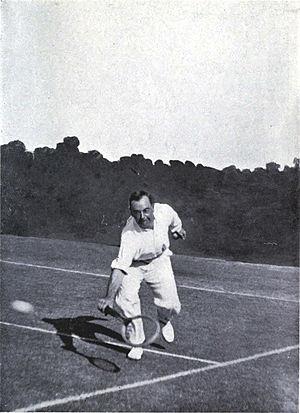
Harry Parker né le 6 mai 1873 à Christchurch, Nouvelle-Zélande, et mort le 14 mai 1961 à Balgowlah, est un joueur de tennis néo-zélandais.